Jāņi cheese

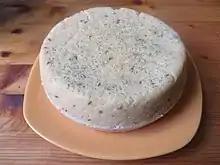
A wheel of home-made Jāņi cheese

The basic ingredients of the dish are curd produced from both soured milk and fresh milk. Traditionally, caraway seeds, salt and eggs are added during cooking, as well as butter or cream if wishing to increase fat content. The cheese is made by heating whole milk, adding curd, and then cooking the mixture until fluffy curds separate from a clear whey. The whey is discarded when the cheese mass reaches a temperature of . At this point, the curds are placed into a skillet or cooking pan, and a mixture of egg, butter, salt, and caraway seeds is stirred into it. Once a solid and firm ball is formed, the cheese is placed in a cheesecloth to drain and often pressed by placing weight on it. Generally, the cheese is prepared a few days before eating and is allowed to ripen in a cool place before consumption.